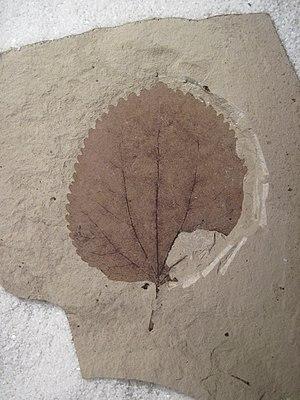
La formation d'Allenby est une formation géologique de roches sédimentaires d'âge Éocène supérieur et moyen située en Colombie Britannique. Elle est constituée de conglomérats, de grès entrelacés de shale et de charbon. Les gisements de charbon contiennent une abondance de fossiles d'insectes, de poissons et de plantes, issus des shales depuis 1877, les plus connus sont ceux de Princeton Chert.